Jeff Badet

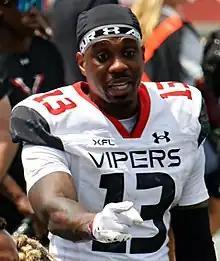
Badet with the Vegas Vipers in 2023

Jeff Badet (born August 2, 1994) is an American former professional football wide receiver. He played college football at Kentucky before transferring to Oklahoma to finish his collegiate career, and signed with the Minnesota Vikings as an undrafted free agent in 2018. He was also a member of the Dallas Renegades, Washington Football Team, Atlanta Falcons, Las Vegas Raiders, Michigan Panthers, Vegas Vipers, and Toronto Argonauts. In the 2020 XFL Draft, he was selected fourth overall by the Renegades.